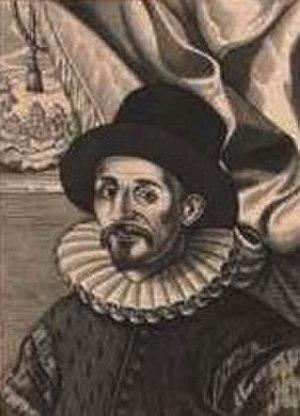
Guillaume de Saluste du Bartas, ou plus simplement Guillaume du Bartas, né en 1544 à Monfort et mort le 28 août 1590 à Mauvezin, est un écrivain et poète français qui fut très en faveur auprès des lecteurs jusqu'au XVIIᵉ siècle. Il est à noter qu'il fut également écrivain de langue d'oc.
La littérature occitane rassemble l'ensemble du corpus littéraire composé en langue d'oc. Chronologiquement ce corpus s'étend sur plus de mille ans depuis le Moyen Âge jusqu'à l'époque contemporaine et rassemble géographiquement des écrivains originaires de plusieurs pays de langue d'oc mais également des écrivains d'outre-mer ou issus d'une diaspora occitane ; de plus, certains écrivains totalement étrangers de naissance à la langue d'oc l'ont adoptée par la suite.